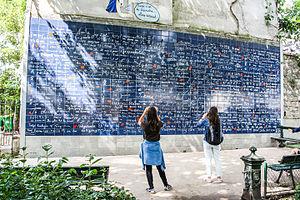
Cet article tente de recenser les principales œuvres d'art public du 18ᵉ arrondissement de Paris, en France.
Le Mur des je t'aime est une œuvre murale de 40 m² composée de 612 carreaux de lave émaillée reproduisant 311 « je t'aime » en 250 langues. Des « je t’aime » dans toutes les langues courantes, mais également dans des dialectes rares ou oubliés comme le navajo, l'inuit, le bambara ou l’esperanto. Réalisée par Frédéric Baron et Claire Kito, elle occupe un mur du square Jehan-Rictus situé place des Abbesses à Montmartre.
La place des Abbesses est située sur la butte Montmartre, dans le quartier de Clignancourt du 18ᵉ arrondissement de Paris.